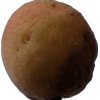
Label: peach